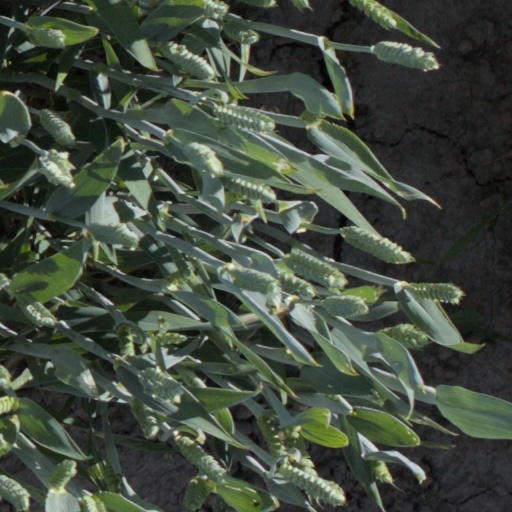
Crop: wheat